Bugis

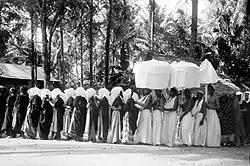
Funeral ceremony for the ruler of Sawitto, 1930s

During the resumption of Portuguese-South Sulawesi relations in 1559, the political dynamic of the region have effectively morphed. The Makassarese state of Gowa had exerted his influence towards the north, and absorbed many Bugis states that have had a friendly relations towards the Portuguese.